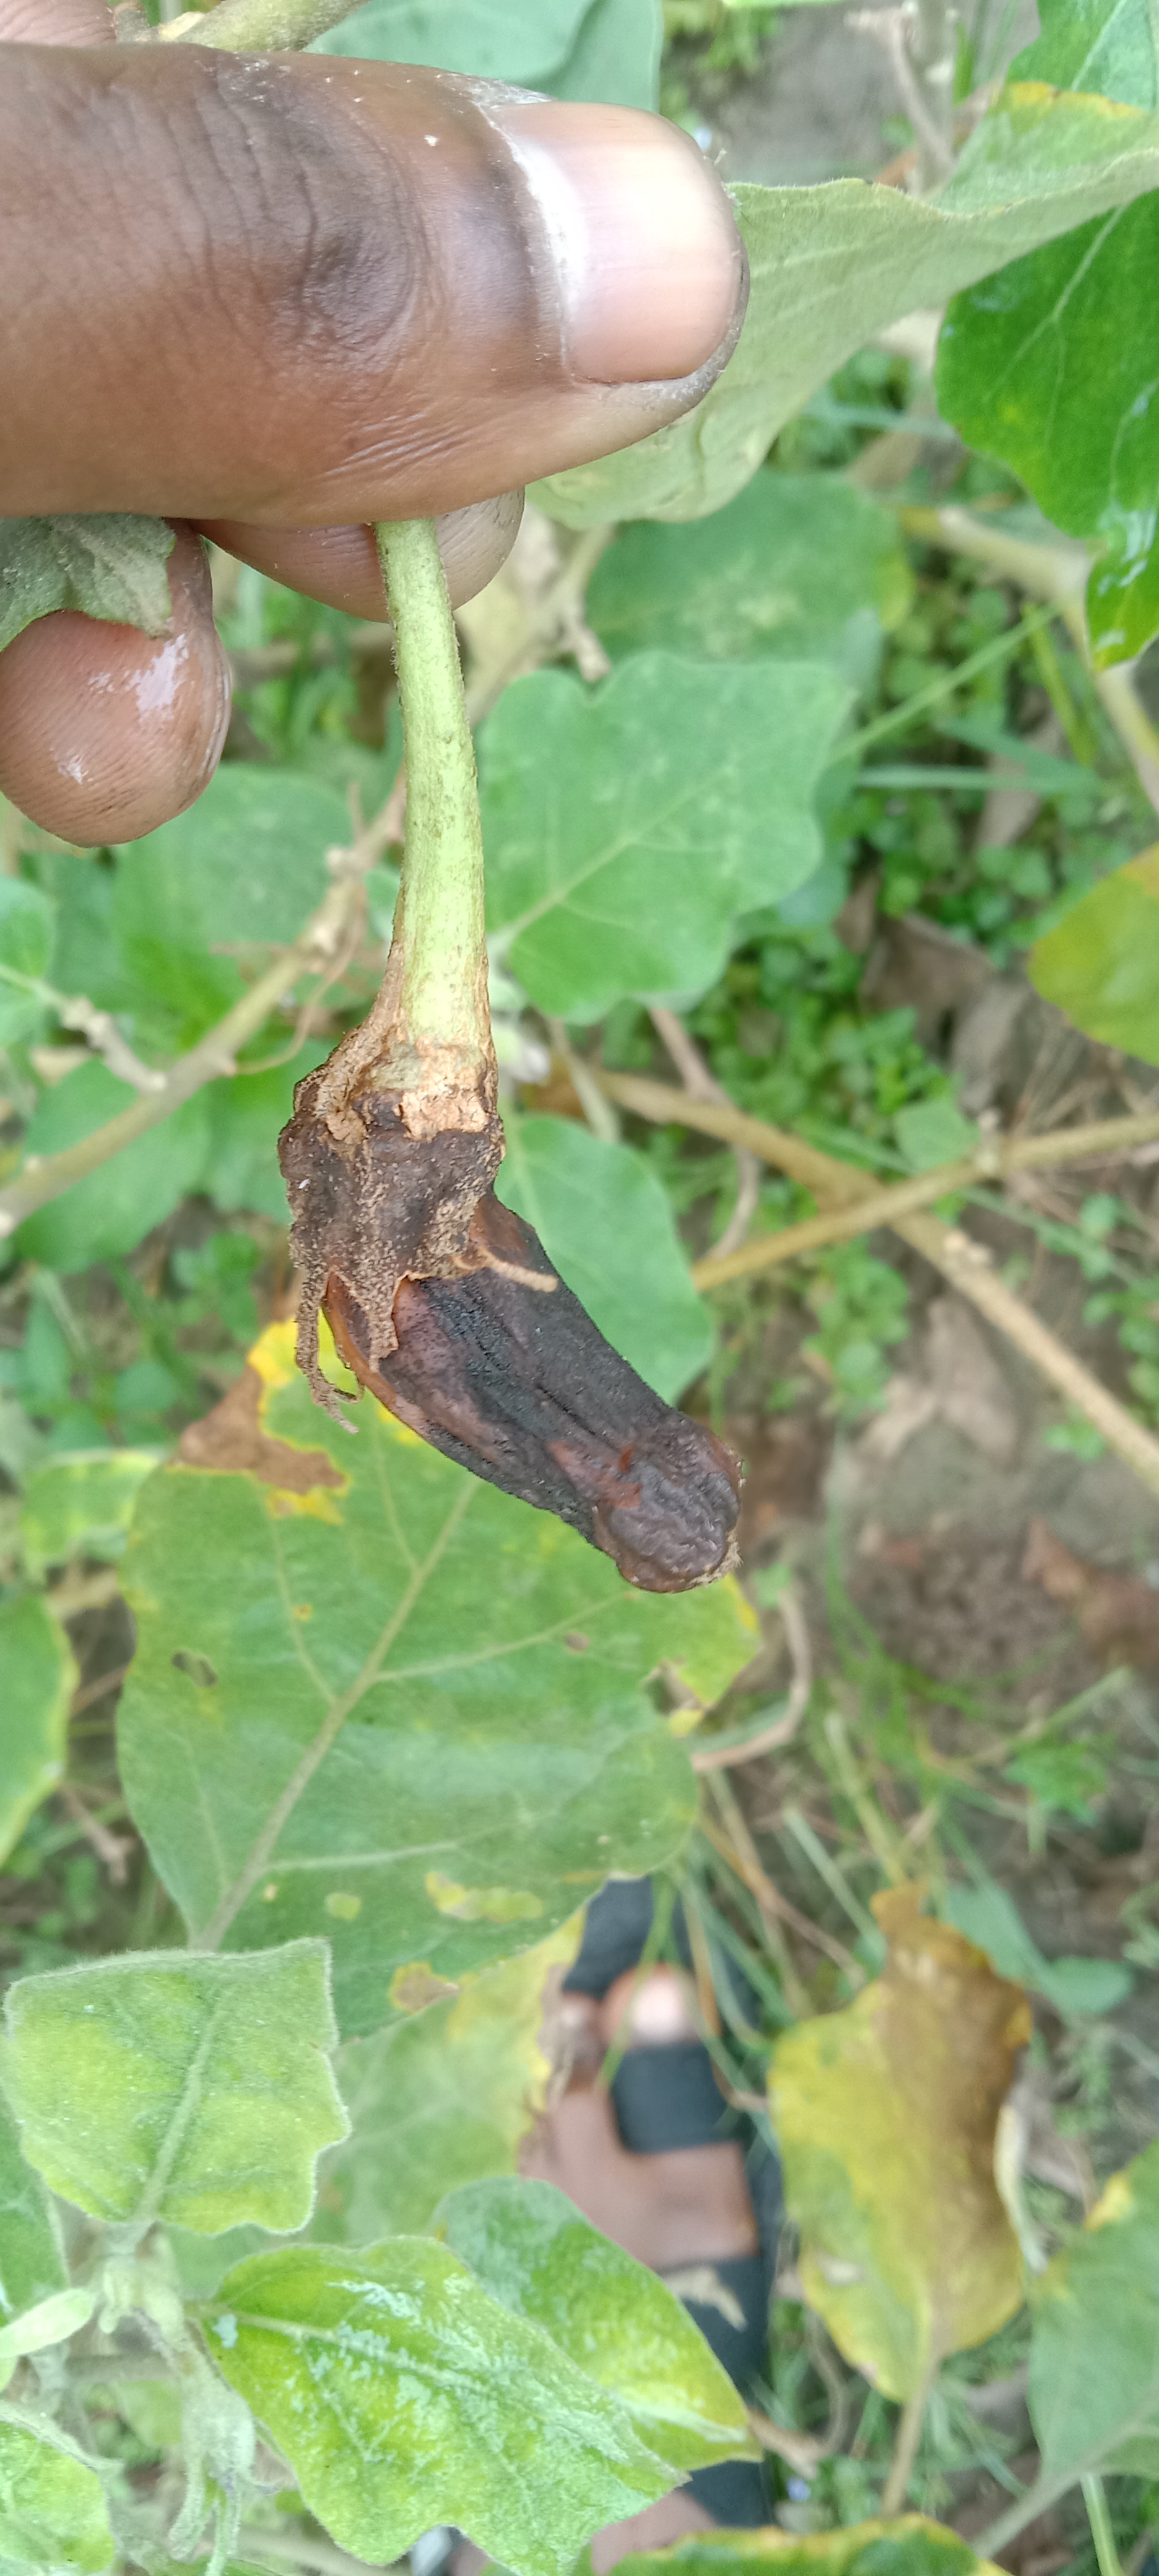
Label: Wet Rot